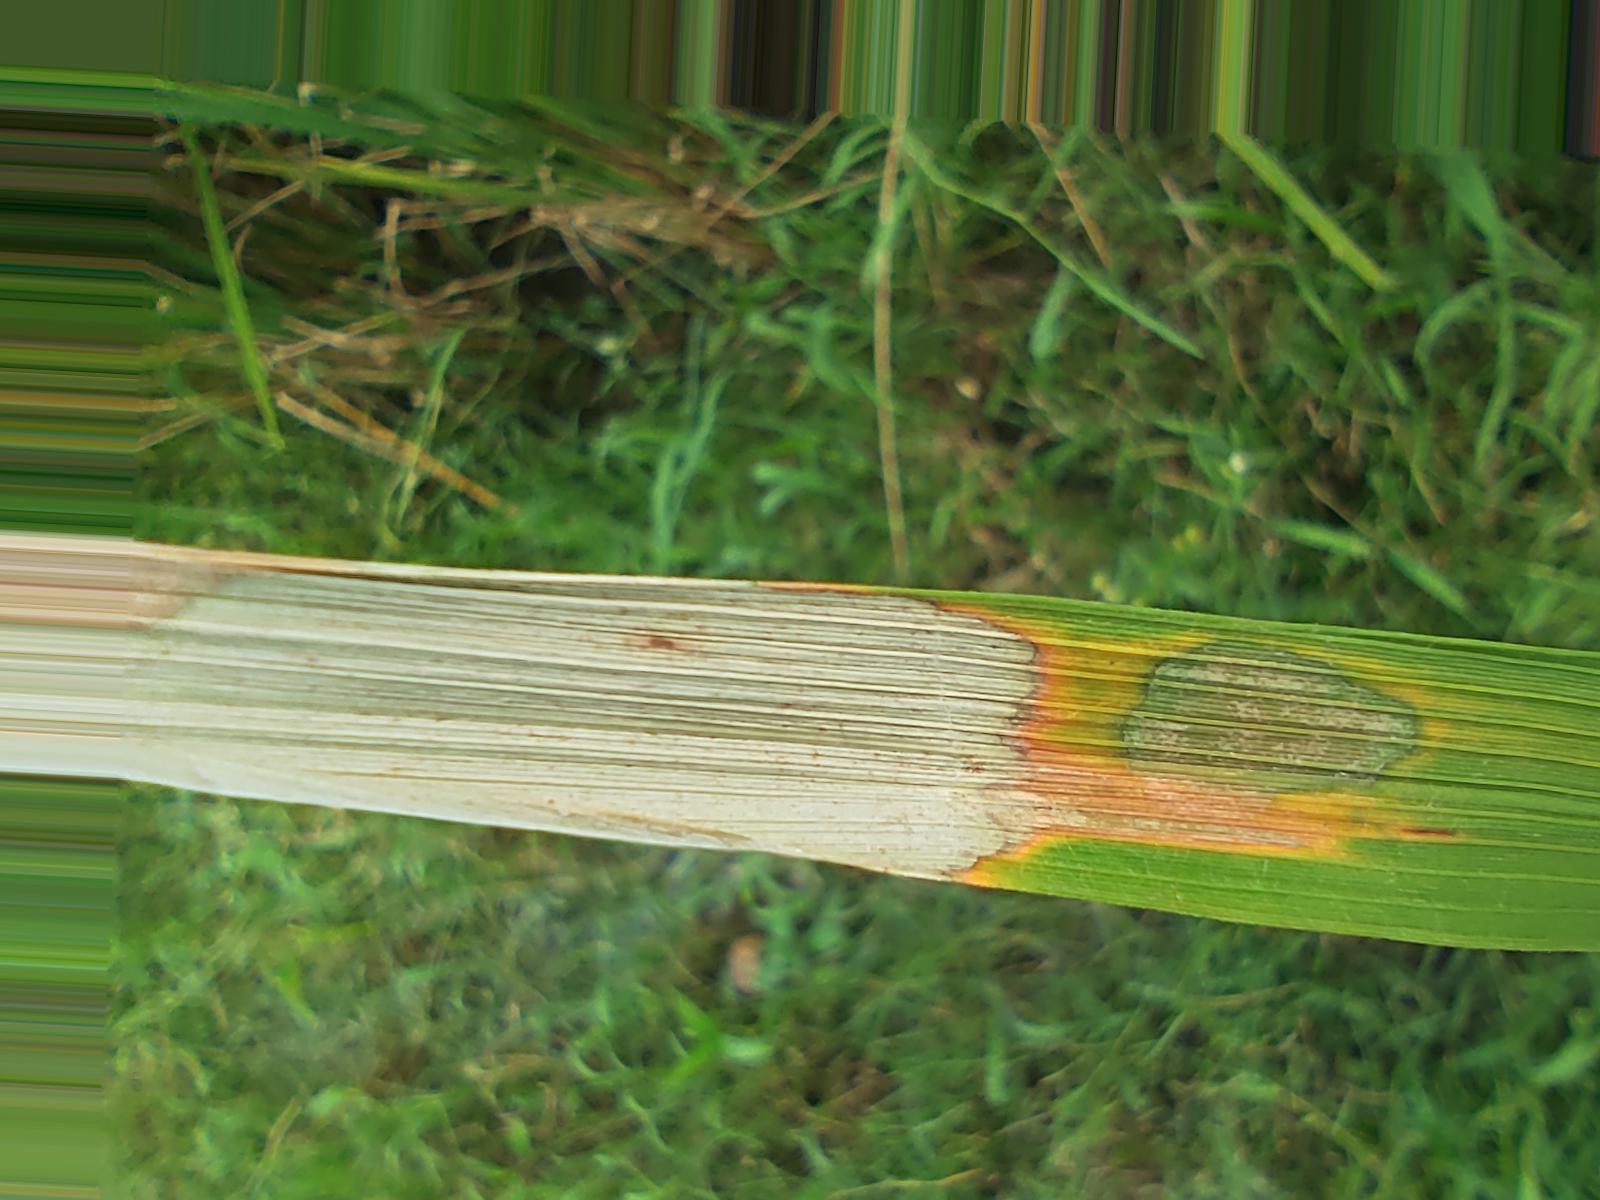
Nhãn: Bệnh Đốm Vằn ( Khô vằn ) ( Sheath Blight )